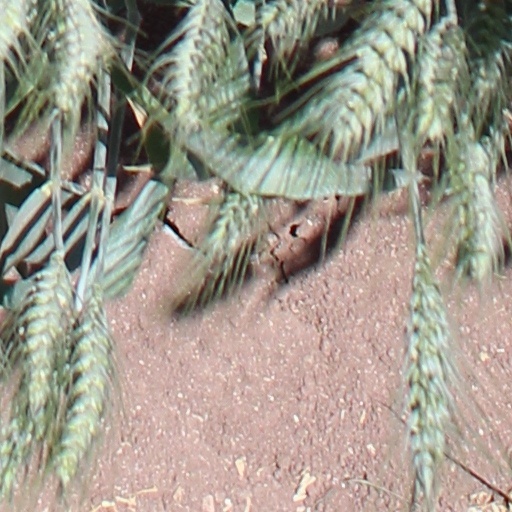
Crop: wheat